Trøndelag

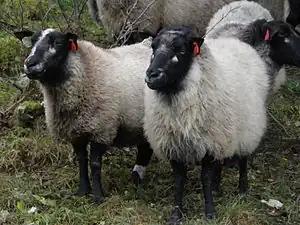
Grey Troender sheep, a breed which originated in Trøndelag

Trøndelag is covered with fertile lands, especially the lowlands surrounding the Korsfjord, Trondheimsfjord, Borgenfjord, and Beitstadfjord. Trøndelag is the third largest county in Norway by agricultural land with its , and has the second highest meat-output with a total of almost in 2022. The county also houses the most milking-cows, and thereby has the highest milk output, with Steinkjer Municipality producing the most.